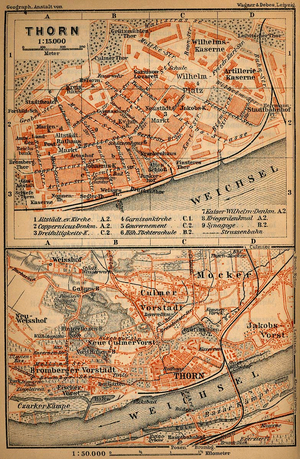
Le Tramway de Toruń est le réseau de tramway de la ville de Toruń, fonctionnant sans interruption depuis sa création en 1891 et comporte 7 lignes.